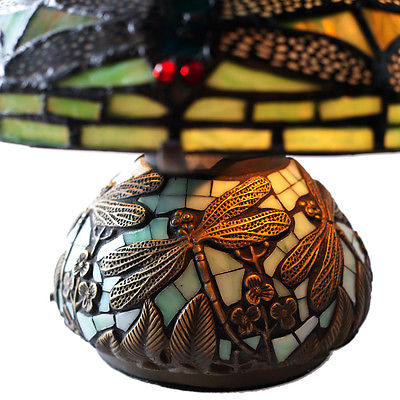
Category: lamp